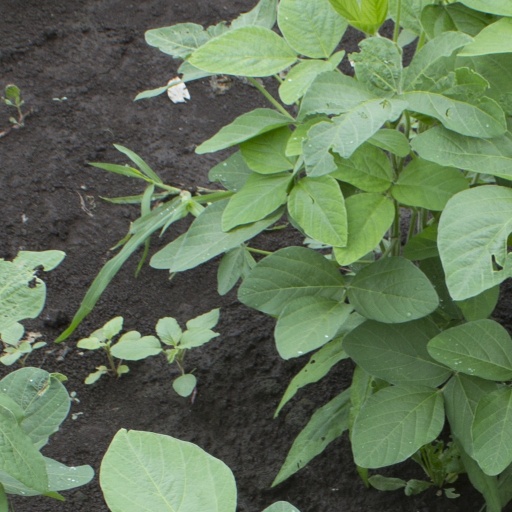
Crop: soybean